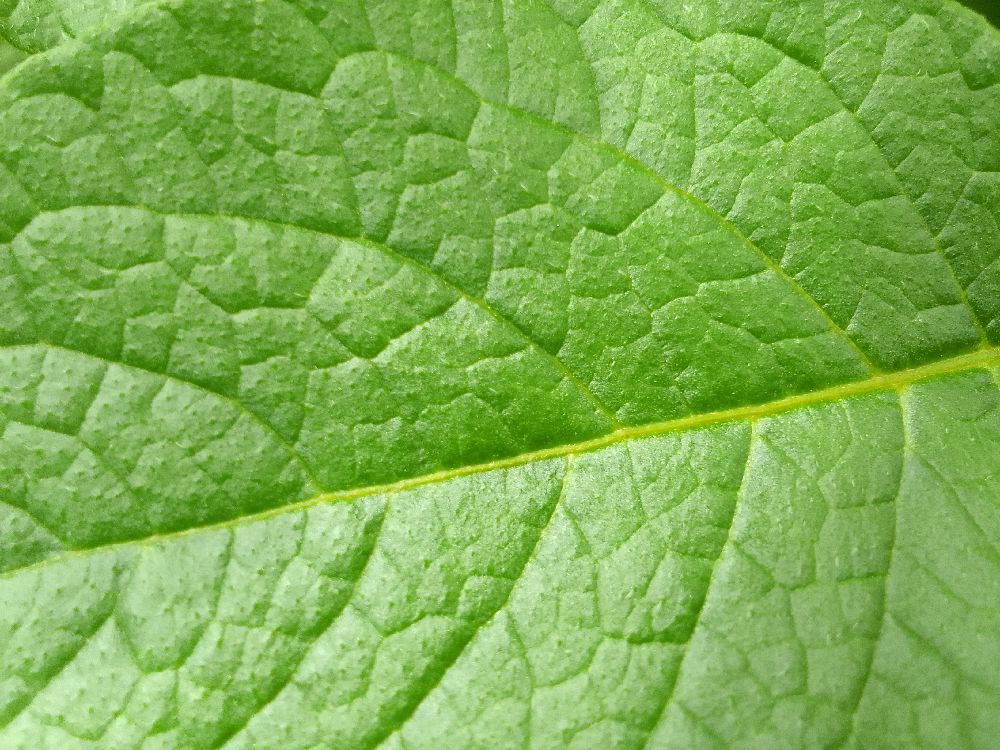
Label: Healthy